Redcar

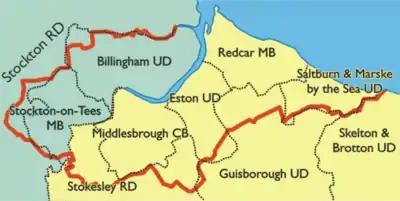

The settlement's town charter occurred in 1922, the district was able to be styled as a municipal borough and the settlement as a town. On 1 April 1974 the parish was abolished and merged with Teesside and Marske.